Describe the emotion expressed in this image:  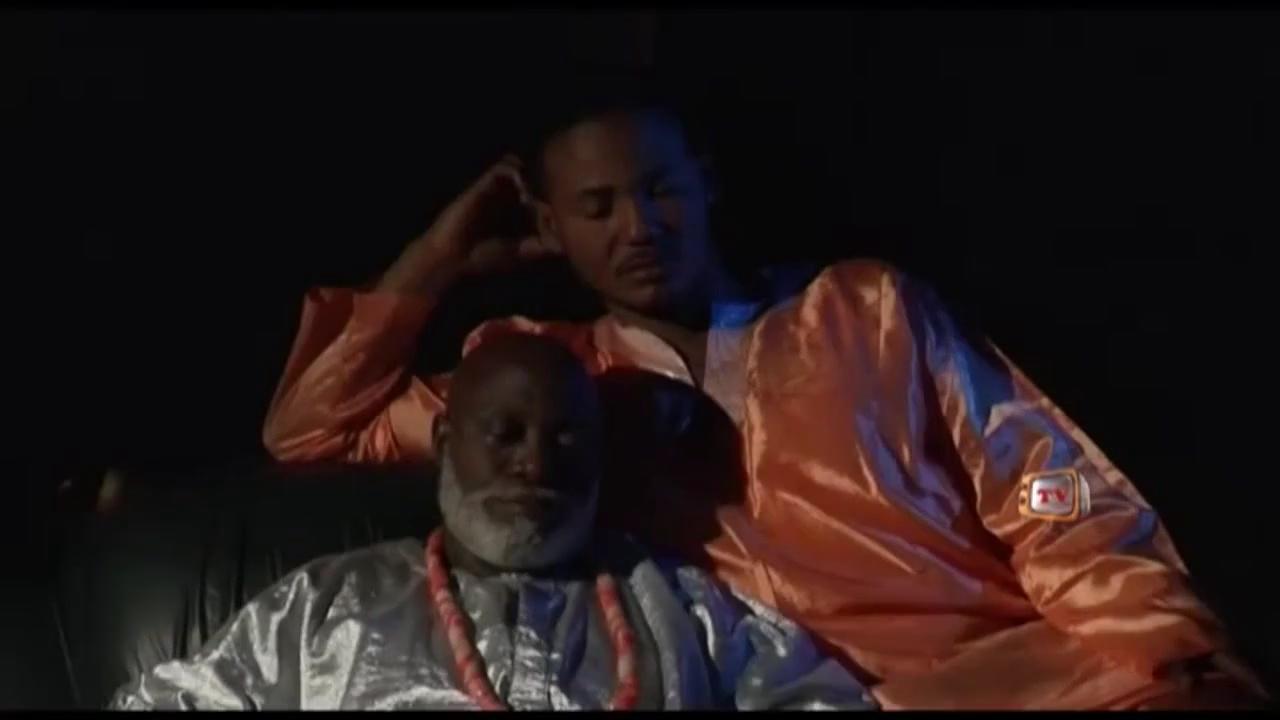
This person displays Suffering, valence and arousal with low intensity.